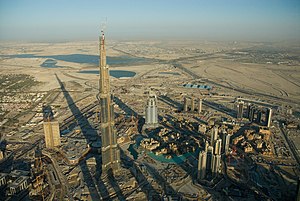
Burj Khalifa / Galleri
Burj Khalifa er en skyskraber i byen Dubai i De Forenede Arabiske Emirater og er med sine 828 meter den højeste menneskeskabte struktur, der nogensinde er bygget. Konstruktionen af bygningen begyndte den 21. september 2004. Efter flere udskydelser var tårnet færdigbygget i 2009 og blev indviet den 4. januar 2010.